Edward M. Kennedy Serve America Act

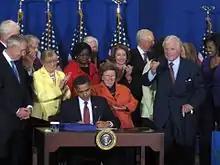
Barack Obama signing the Act

The Edward M. Kennedy Serve America Act or Serve America Act (Public Law 111-13) was introduced in the United States House of Representatives on March 9, 2009, by Representative Carolyn McCarthy of New York. Originally titled the Generations Invigorating Volunteerism and Education Act (GIVE Act), the bill reauthorizes and expands the AmeriCorps program that was first established in 1993. It passed in the House of Representatives on March 18, 2009. The U.S. Senate debated and approved an amended version of the bill on March 26, 2009, renaming it the Edward M. Kennedy Serve America Act, after Senator Ted Kennedy. The House of Representatives voted on the bill a second time, approving the amended version on March 31, 2009. It was signed by President Barack Obama on April 21, 2009.